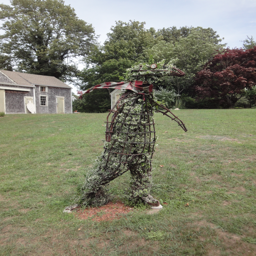
outdoor metal sculpture of book , filled with ivy , with red and white striped scarf and canvas shoes